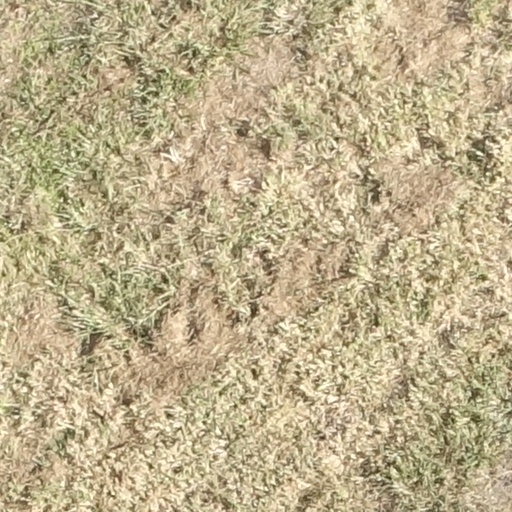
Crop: sorghum